Uranium–thorium dating

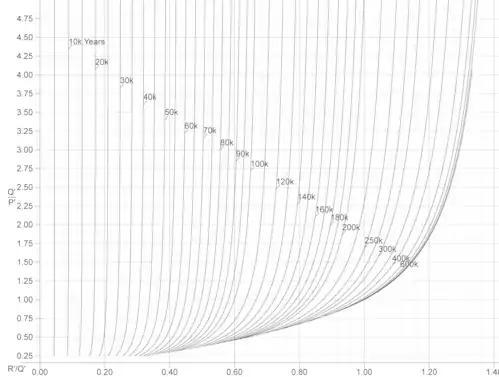
This graph allows one to determine the age from two activity ratios, assuming that thorium is initially absent. The horizontal axis is formula_1 while the vertical axis is formula_2 Each curve is a linear fractional hyperbola. There is no closed-form expression for the age as a function of the ratios.

Thorium is not soluble in natural water under conditions found at or near the surface of the earth, so materials grown in or from this water do not usually contain thorium. In contrast, uranium is soluble to some extent in all natural water, so any material that precipitates or is grown from such water also contains trace uranium, typically at levels of between a few parts per billion and few parts per million by weight. As time passes after such material has formed, uranium-234 in the sample with a half-life of 245,000 years decays to thorium-230. Thorium-230 is itself radioactive with a half-life of 75,000 years, so instead of accumulating indefinitely (as for instance is the case for the uranium–lead system), thorium-230 instead approaches secular equilibrium with its radioactive parent uranium-234. where the number of thorium-230 decays per year within a sample is equal to the number of thorium-230 atoms produced, which also equals the number of uranium-234 decays per year in the same sample. This limit is represented by the point (1,1) in the graph above.